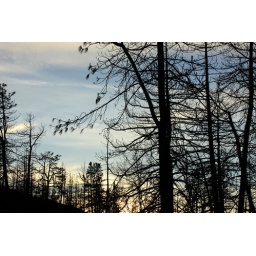
trees left standing by the station fire stand twisted and burned against the sky.